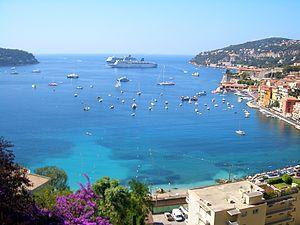
La Rade de Villefranche, près de Nice (Alpes-Maritimes)
Une rade est un plan d'eau marin permettant le mouillage d'une flotte. Elle se distingue d'une baie ou d'un golfe par une ouverture vers la mer plus étroite. Si l'ouverture est très resserrée, le passage est appelé goulet. La rade présente une surface telle qu'elle ne peut être confondue avec un estuaire ou un aber. Elle peut être créée artificiellement par des jetées et des digues. Les rades naturelles offrent des abris sûrs aux bateaux contre les tempêtes et sont souvent utilisées pour installer des bases navales. Une rade foraine est un lieu d'ancrage mal fermé, ouvert aux vents de la mer.
La Rade de Villefranche est un plan d’eau de Méditerranée situé sur le territoire des communes de Villefranche-sur-Mer et de Saint-Jean-Cap-Ferrat, près de Nice.